Polistes carnifex

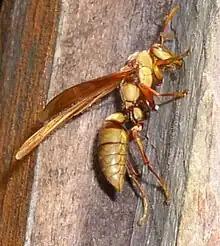
"Polistes carnifex" - "in situ" in Belize

"Polistes carnifex" is the largest Neotropical wasp in the genus "Polistes" with a body length up to three centimetres. The normal size is 24-27mm, with a possible maximum of 33mm. Despite its size, it is a relatively non-aggressive insect.